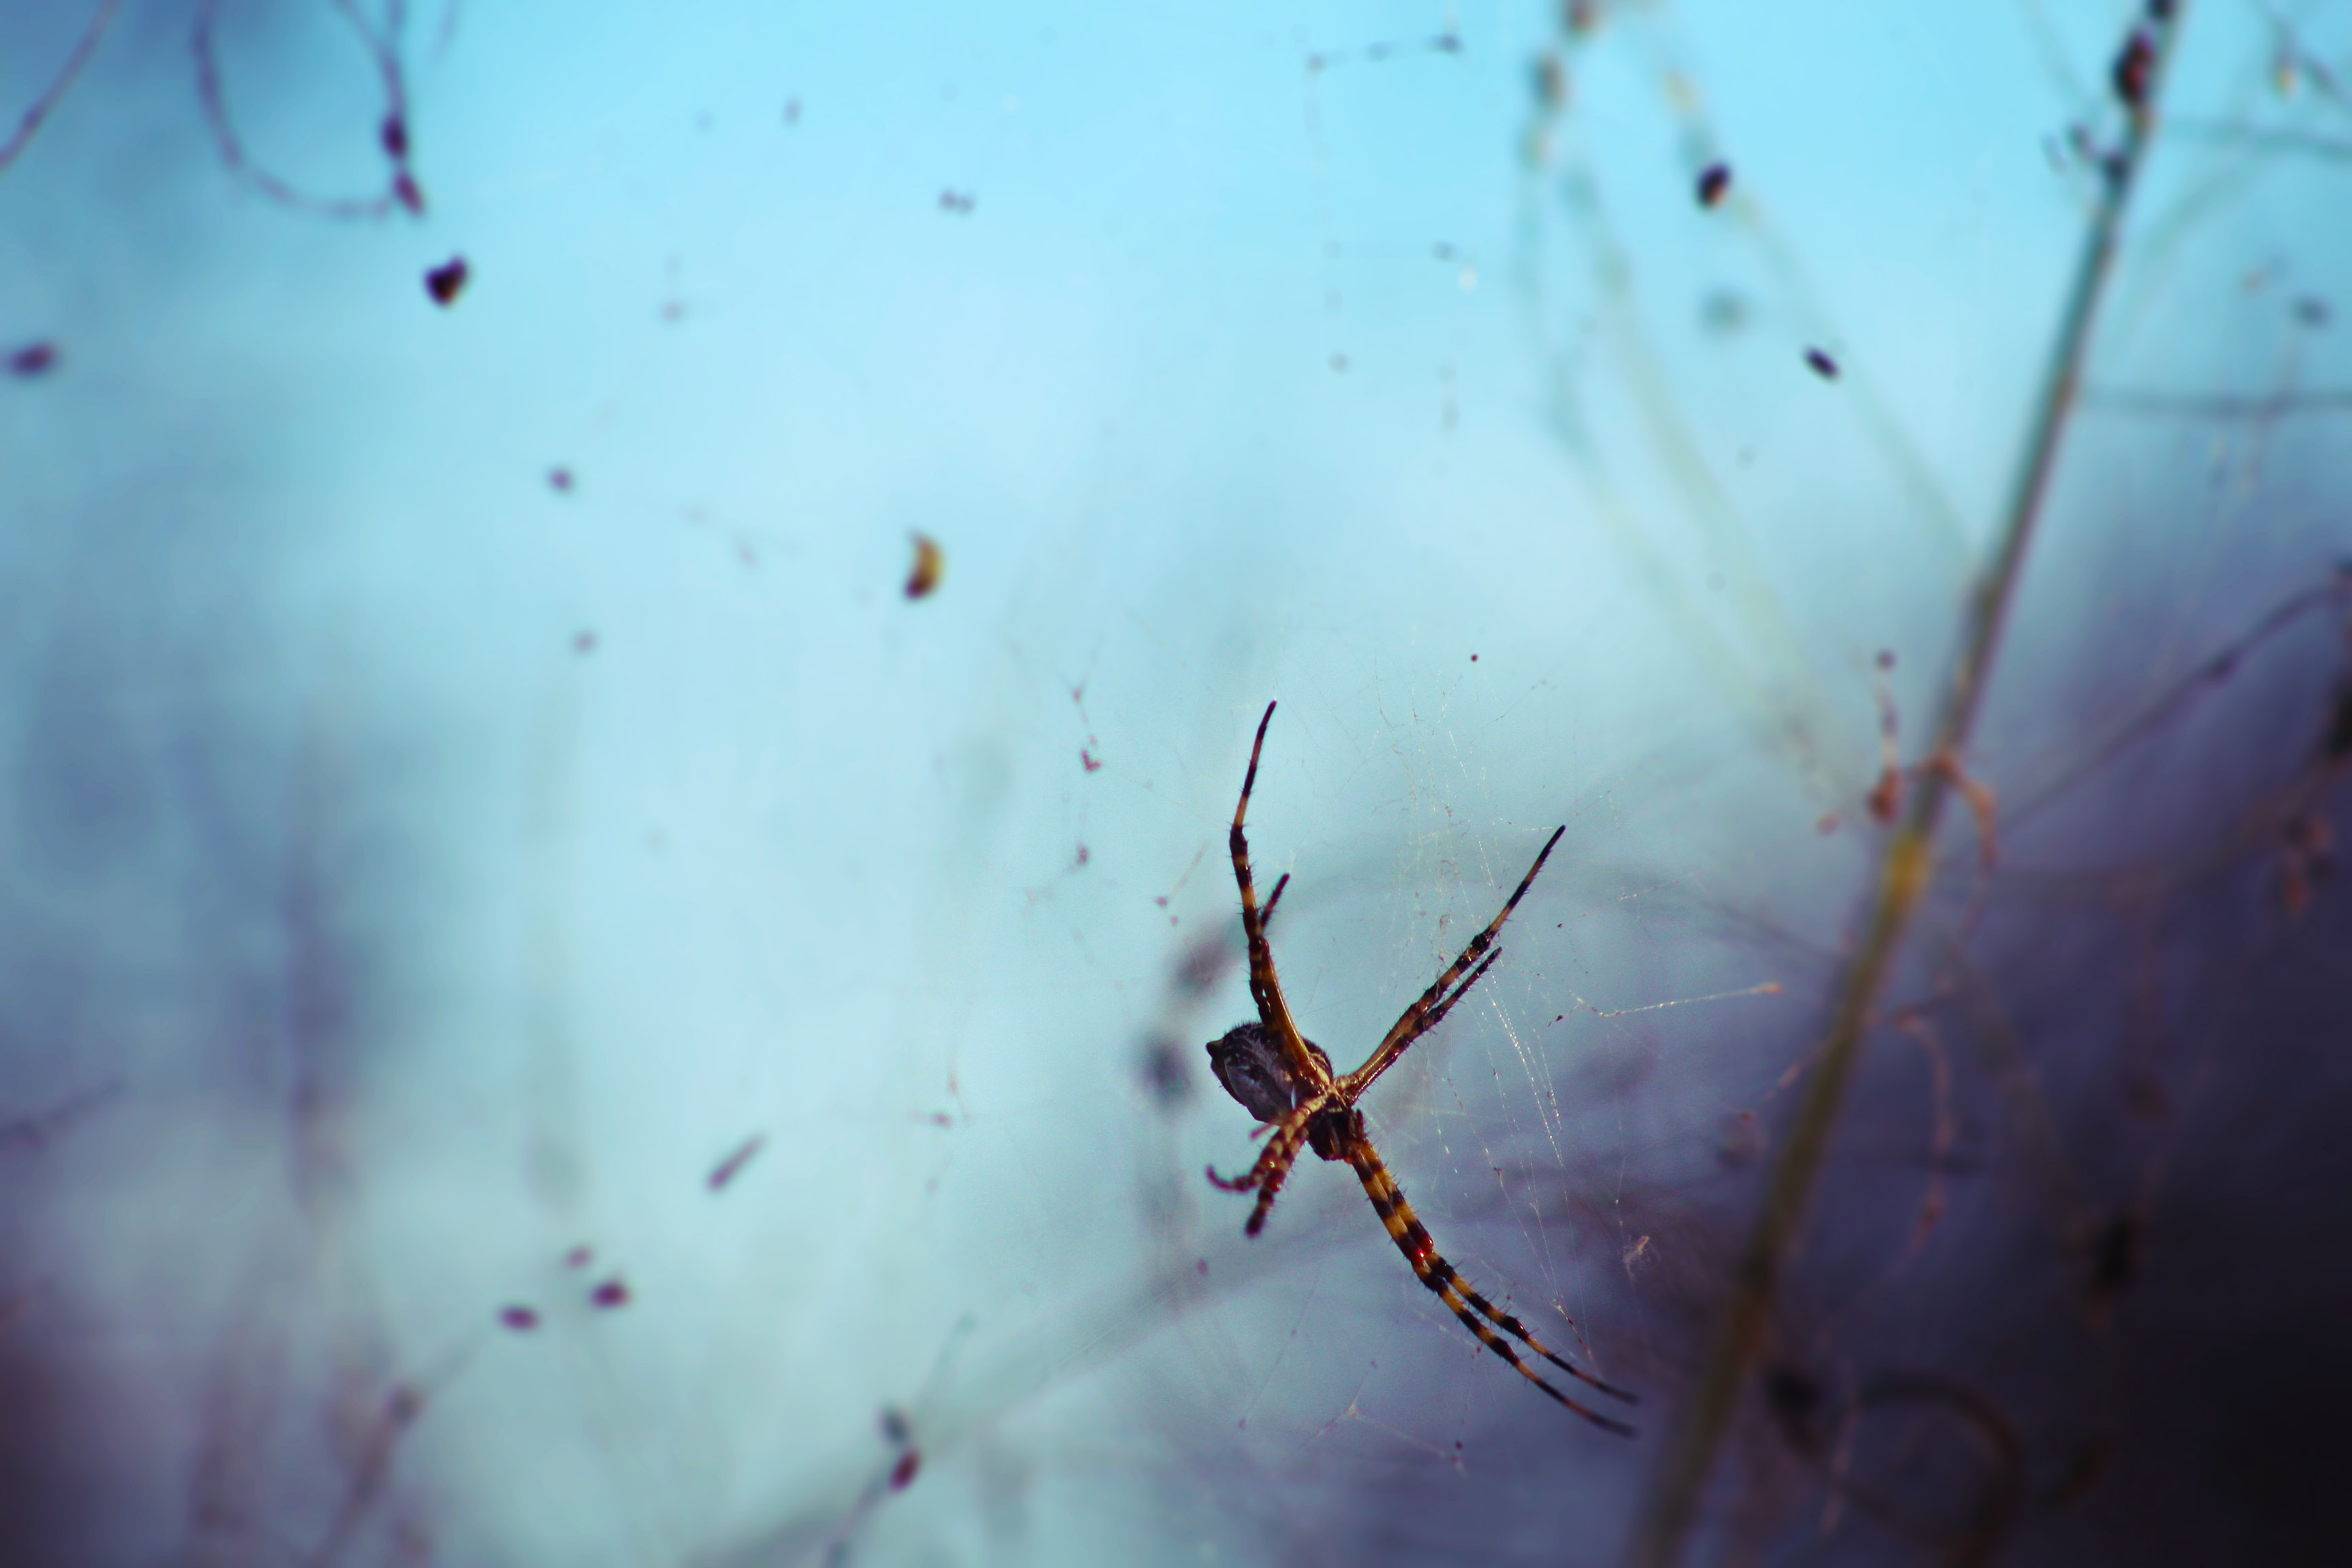
sky, organism, water, spider, close up, macro photography, spider web, pest, invertebrate, photography, plant, wildlife, insect